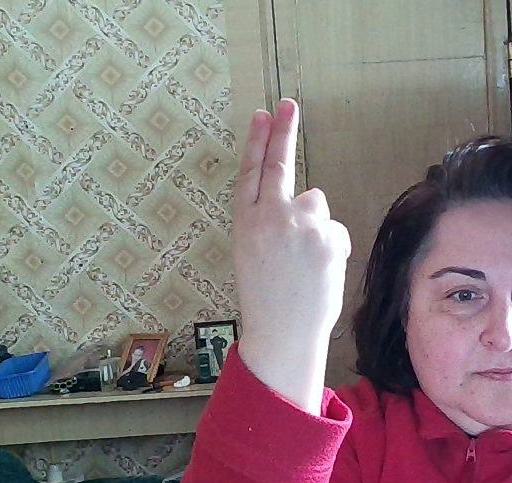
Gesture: two_up_inverted